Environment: real
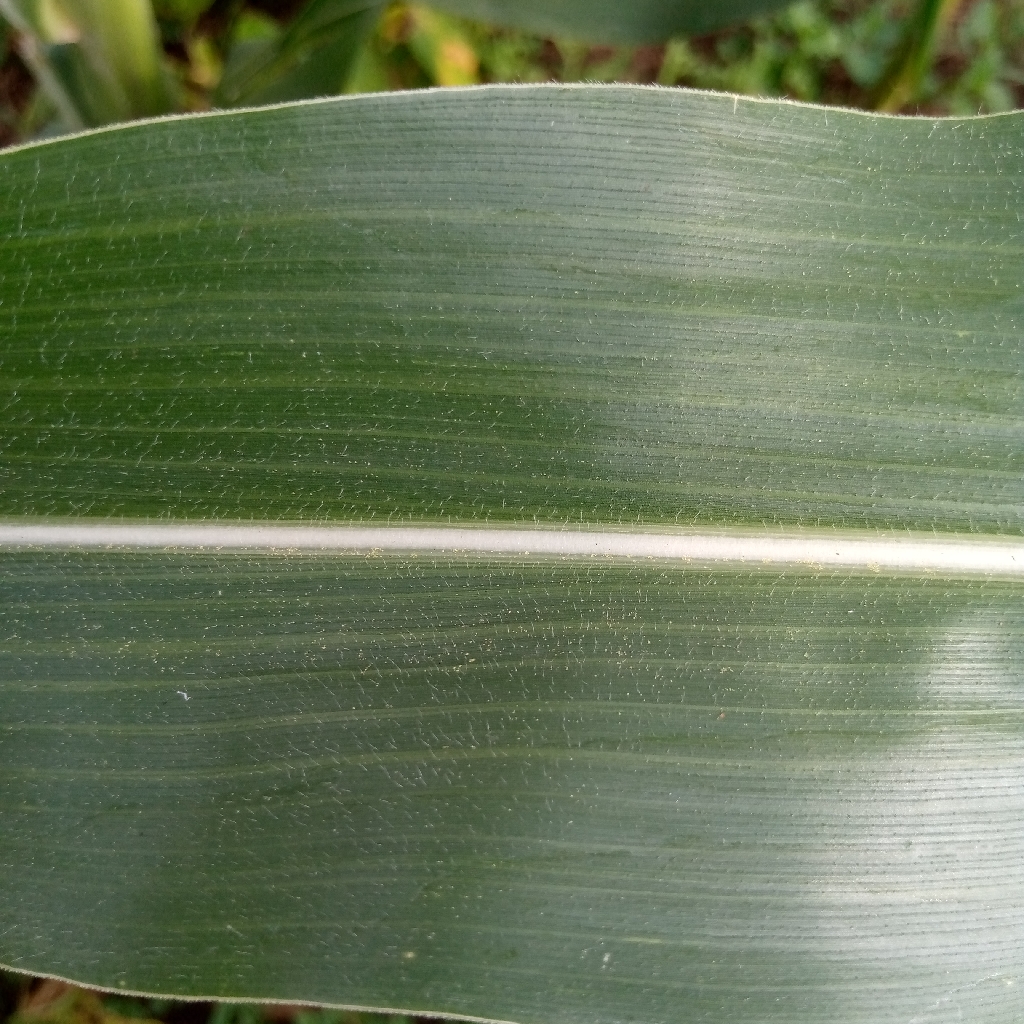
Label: healthy